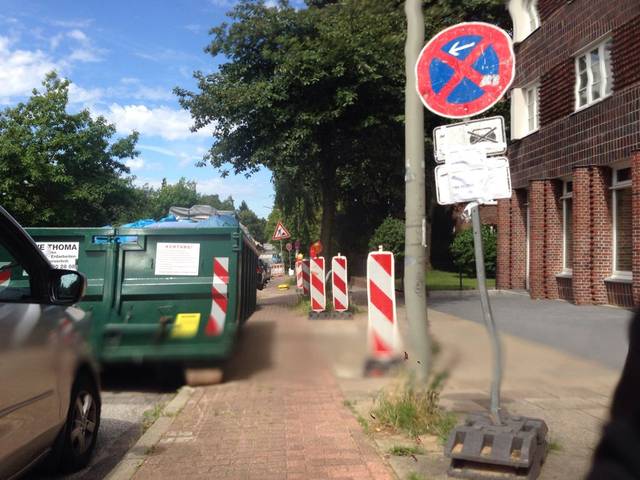
Region: Germany
Coordinates: 53.596, 10.037